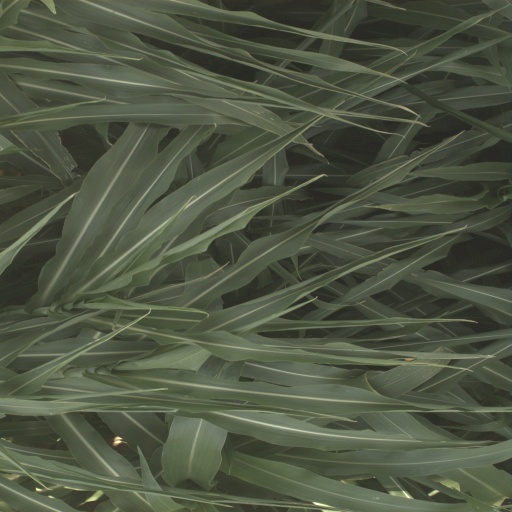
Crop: sorghum